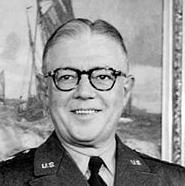
Age: 51